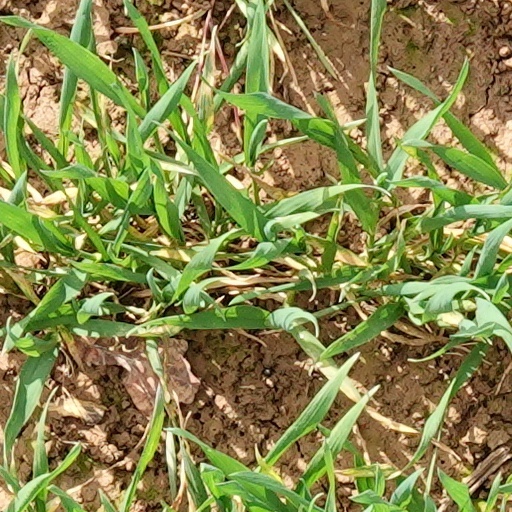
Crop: wheat